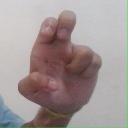
अक्षर: अ